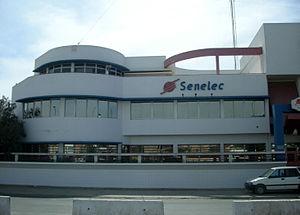
Rufisque est une ville du Sénégal, chef-lieu du département de Rufisque, dans la région de Dakar. Sa population était de 490 694 habitants lors du recensement de 2013.Son premier maire fut Pape Faye décédé au cours de sont mandat.Il fut remplacé par Balla Diéye.Il sera remplacé par madame N'goné N'doye.C'est Boubacar Albé N'doye qui gère actuellement la commune; il est à son second mandat
La Société nationale d'électricité du Sénégal est une société anonyme à capitaux publics majoritaires, concessionnaire de la production, du transport, de la distribution et de la vente de l’énergie électrique au Sénégal.